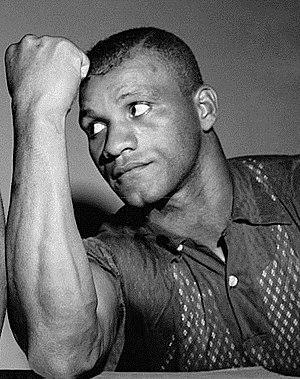
Harold Johnson est un boxeur américain né le 9 août 1928 à Philadelphie, et mort dans cette ville le 19 février 2015.